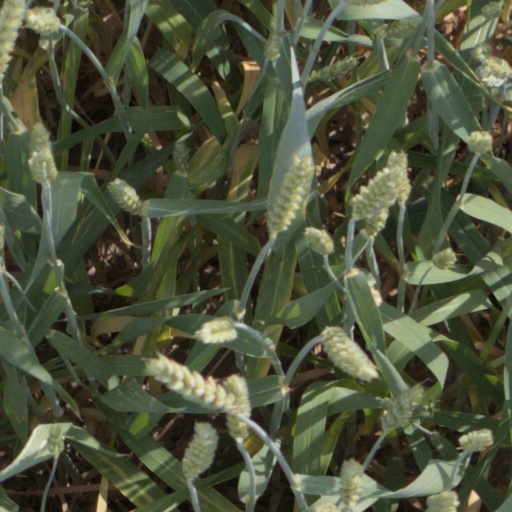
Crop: wheat